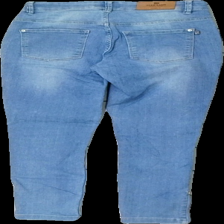
View: back
Type: Jeans
Category: Ladies
Brand: Park Lane
Colors: Blue
Material: 79% bomull 18% polyester 3% elastan
Pattern: Logo print
Cut: Tight
Size: 36
Season: All
Price range: <50
Recommended usage: Reuse
Description: Blåa jeans med dragkedjor